Question: Please indicate a possible affordance area of the jump_skateboard that can be used for stepping
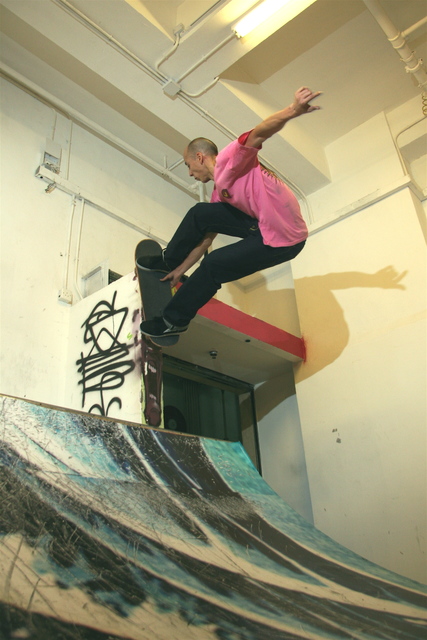
Answer: [132.808, 237.867, 190.176, 356.814]